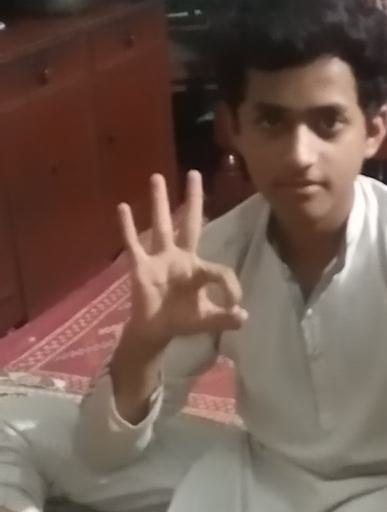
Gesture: ok